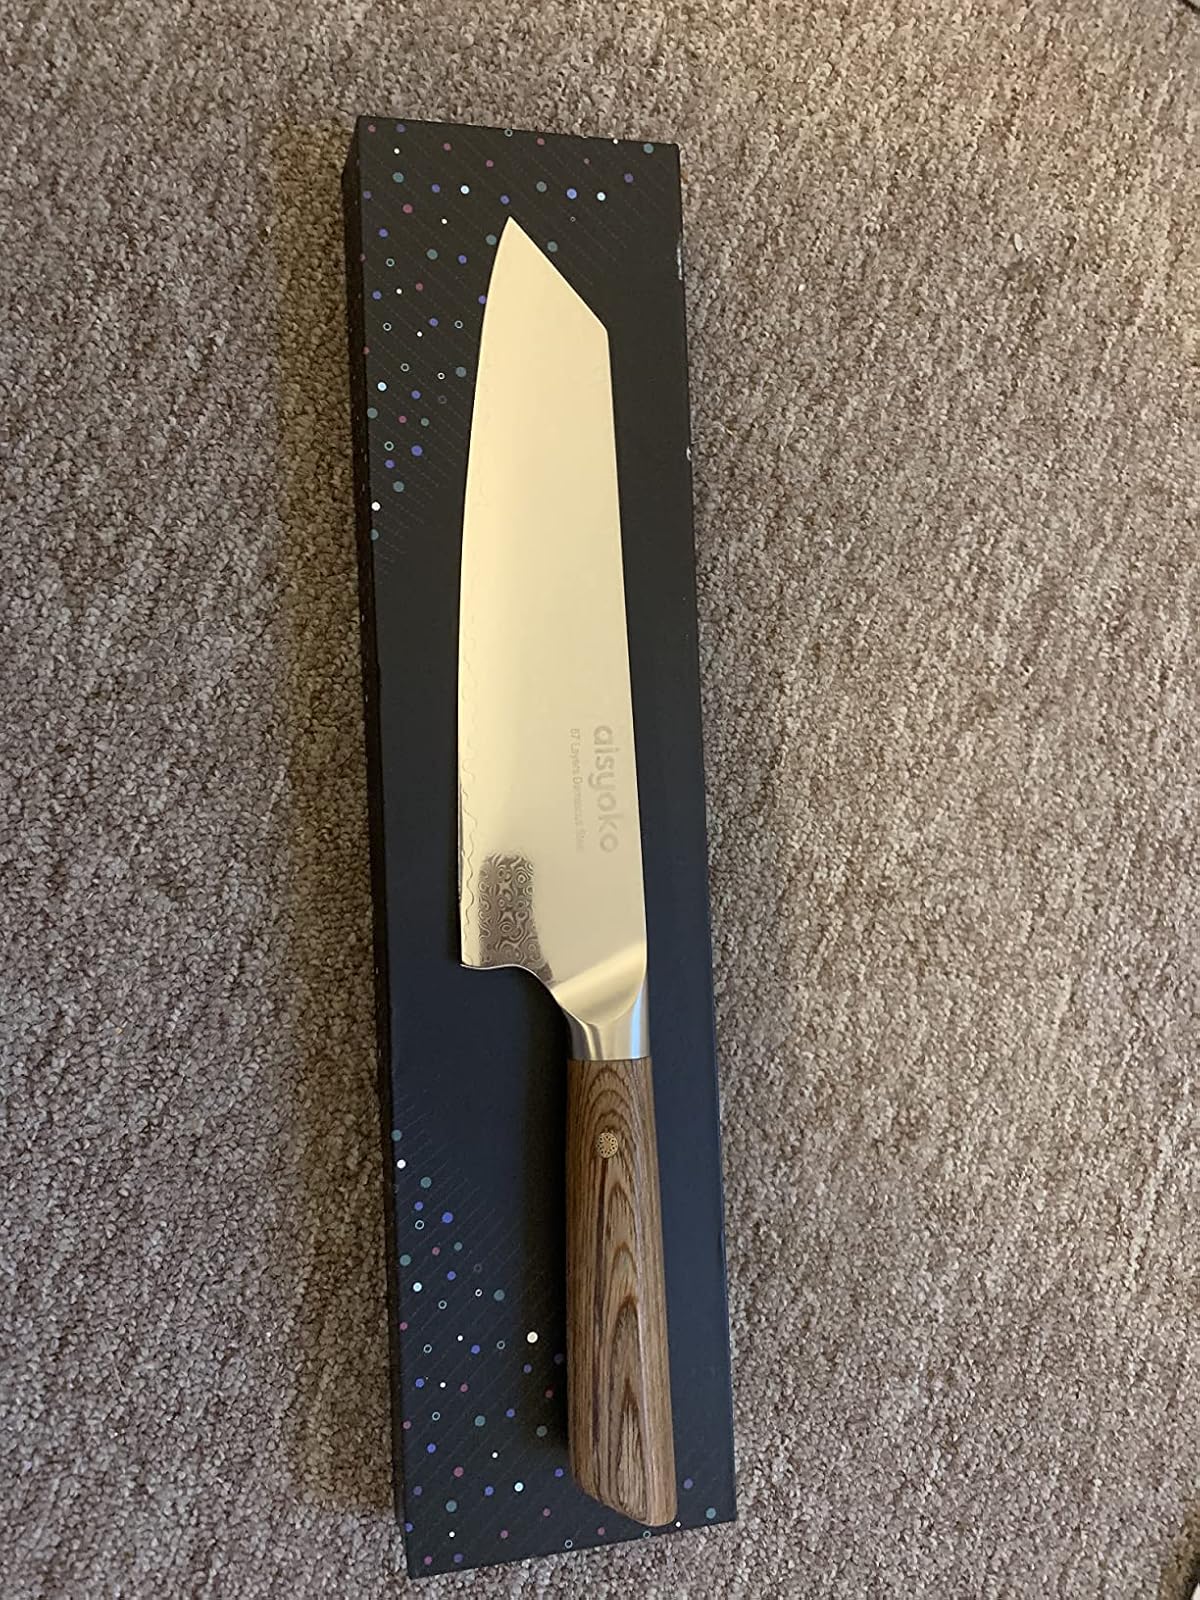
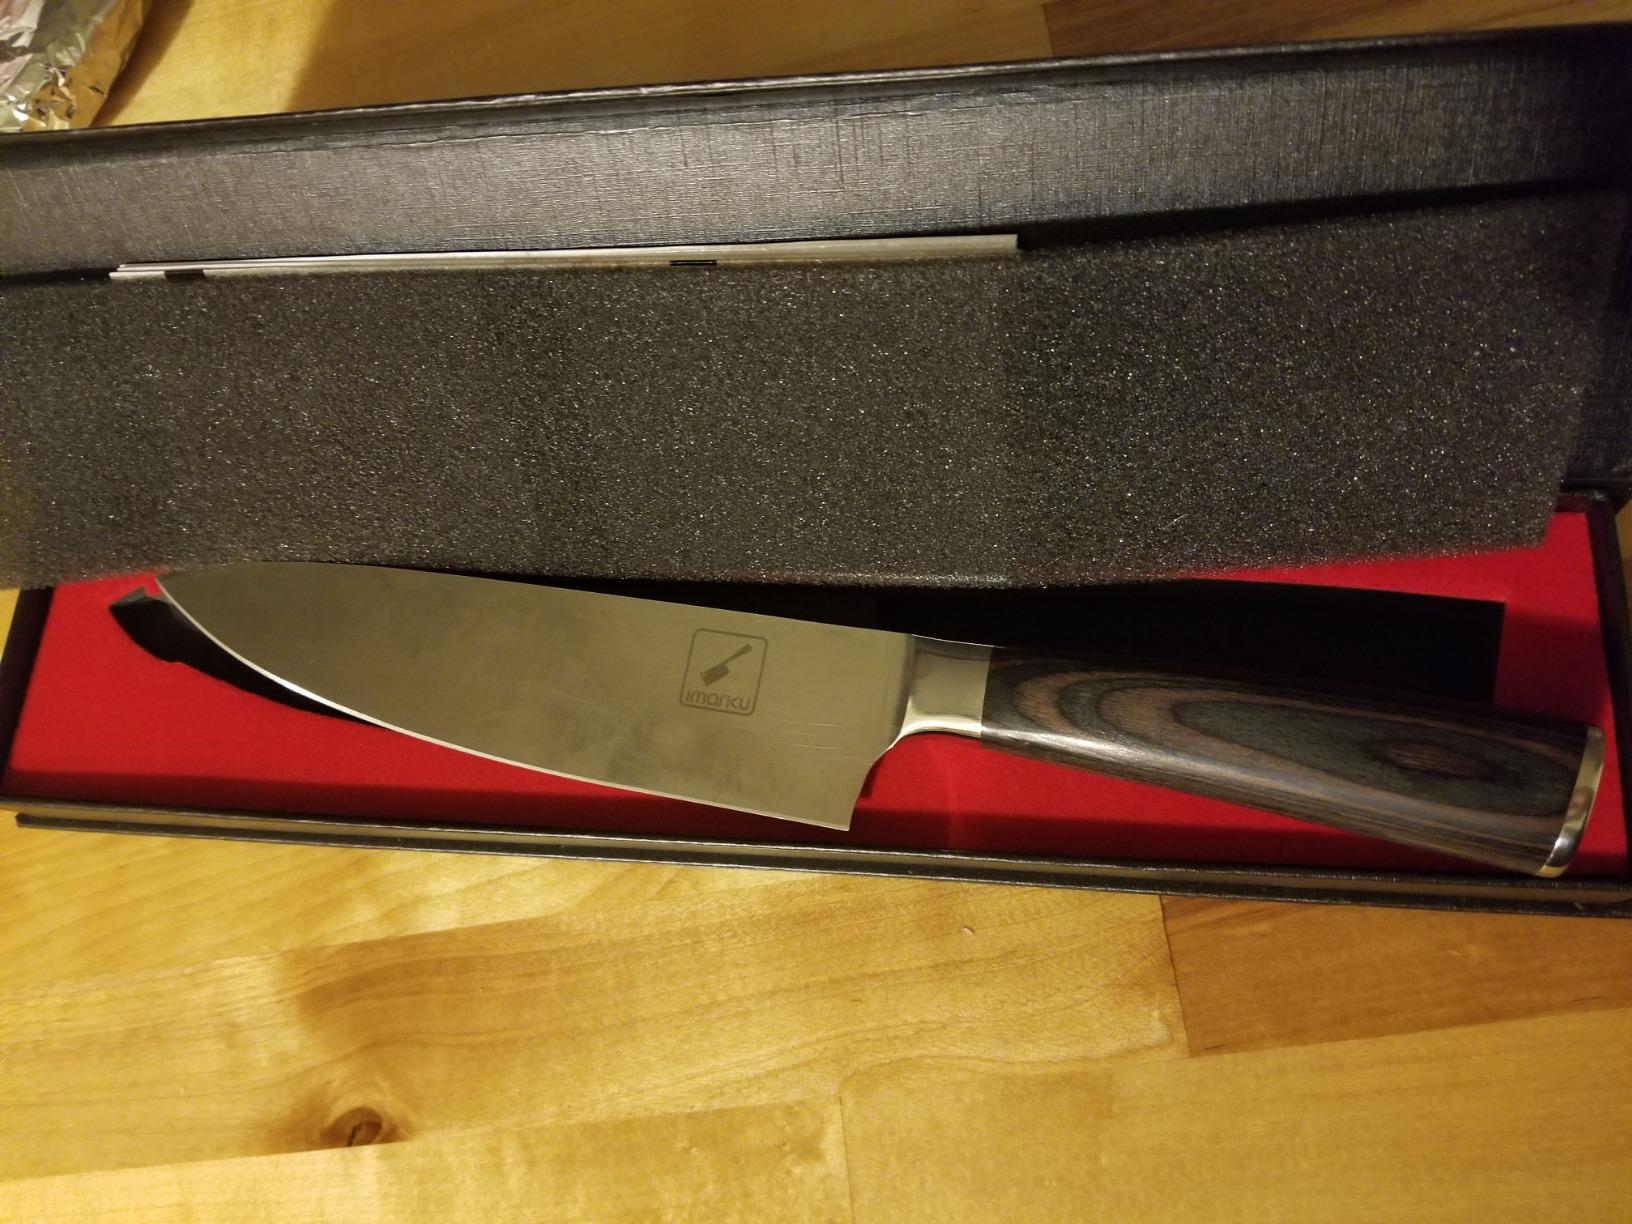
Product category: items_knife
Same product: no